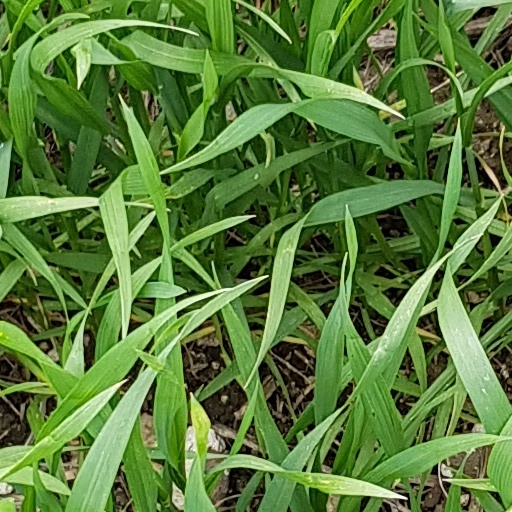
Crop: wheat